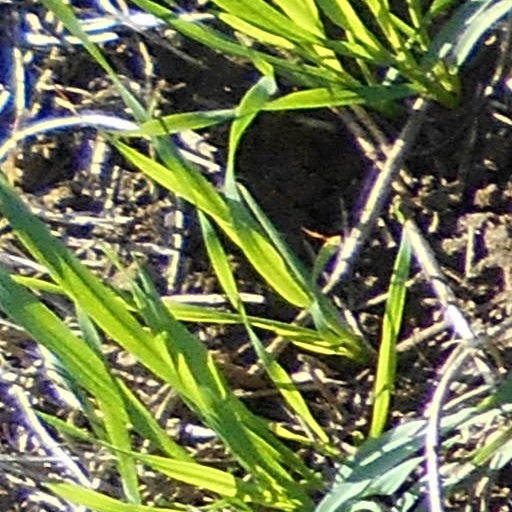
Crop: wheat